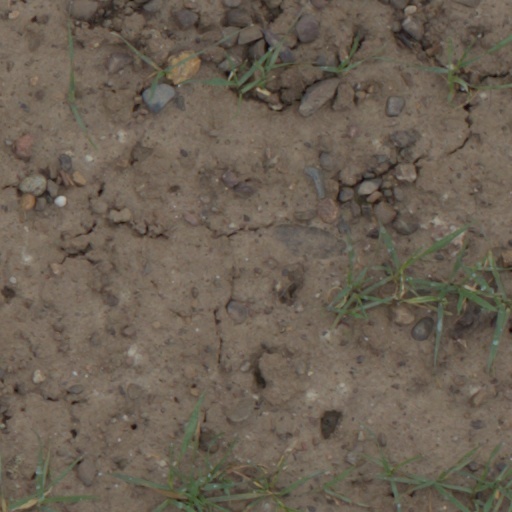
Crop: wheat